William Granville, 3rd Earl of Bath

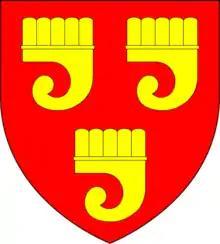
Arms of Granville, Earls of Bath: "Gules, three clarions or"

He was the only son of Charles Granville, 2nd Earl of Bath, by his second wife Isabella de Nassau d'Auverquerque, sister of Henry de Nassau d'Auverquerque, 1st Earl of Grantham.